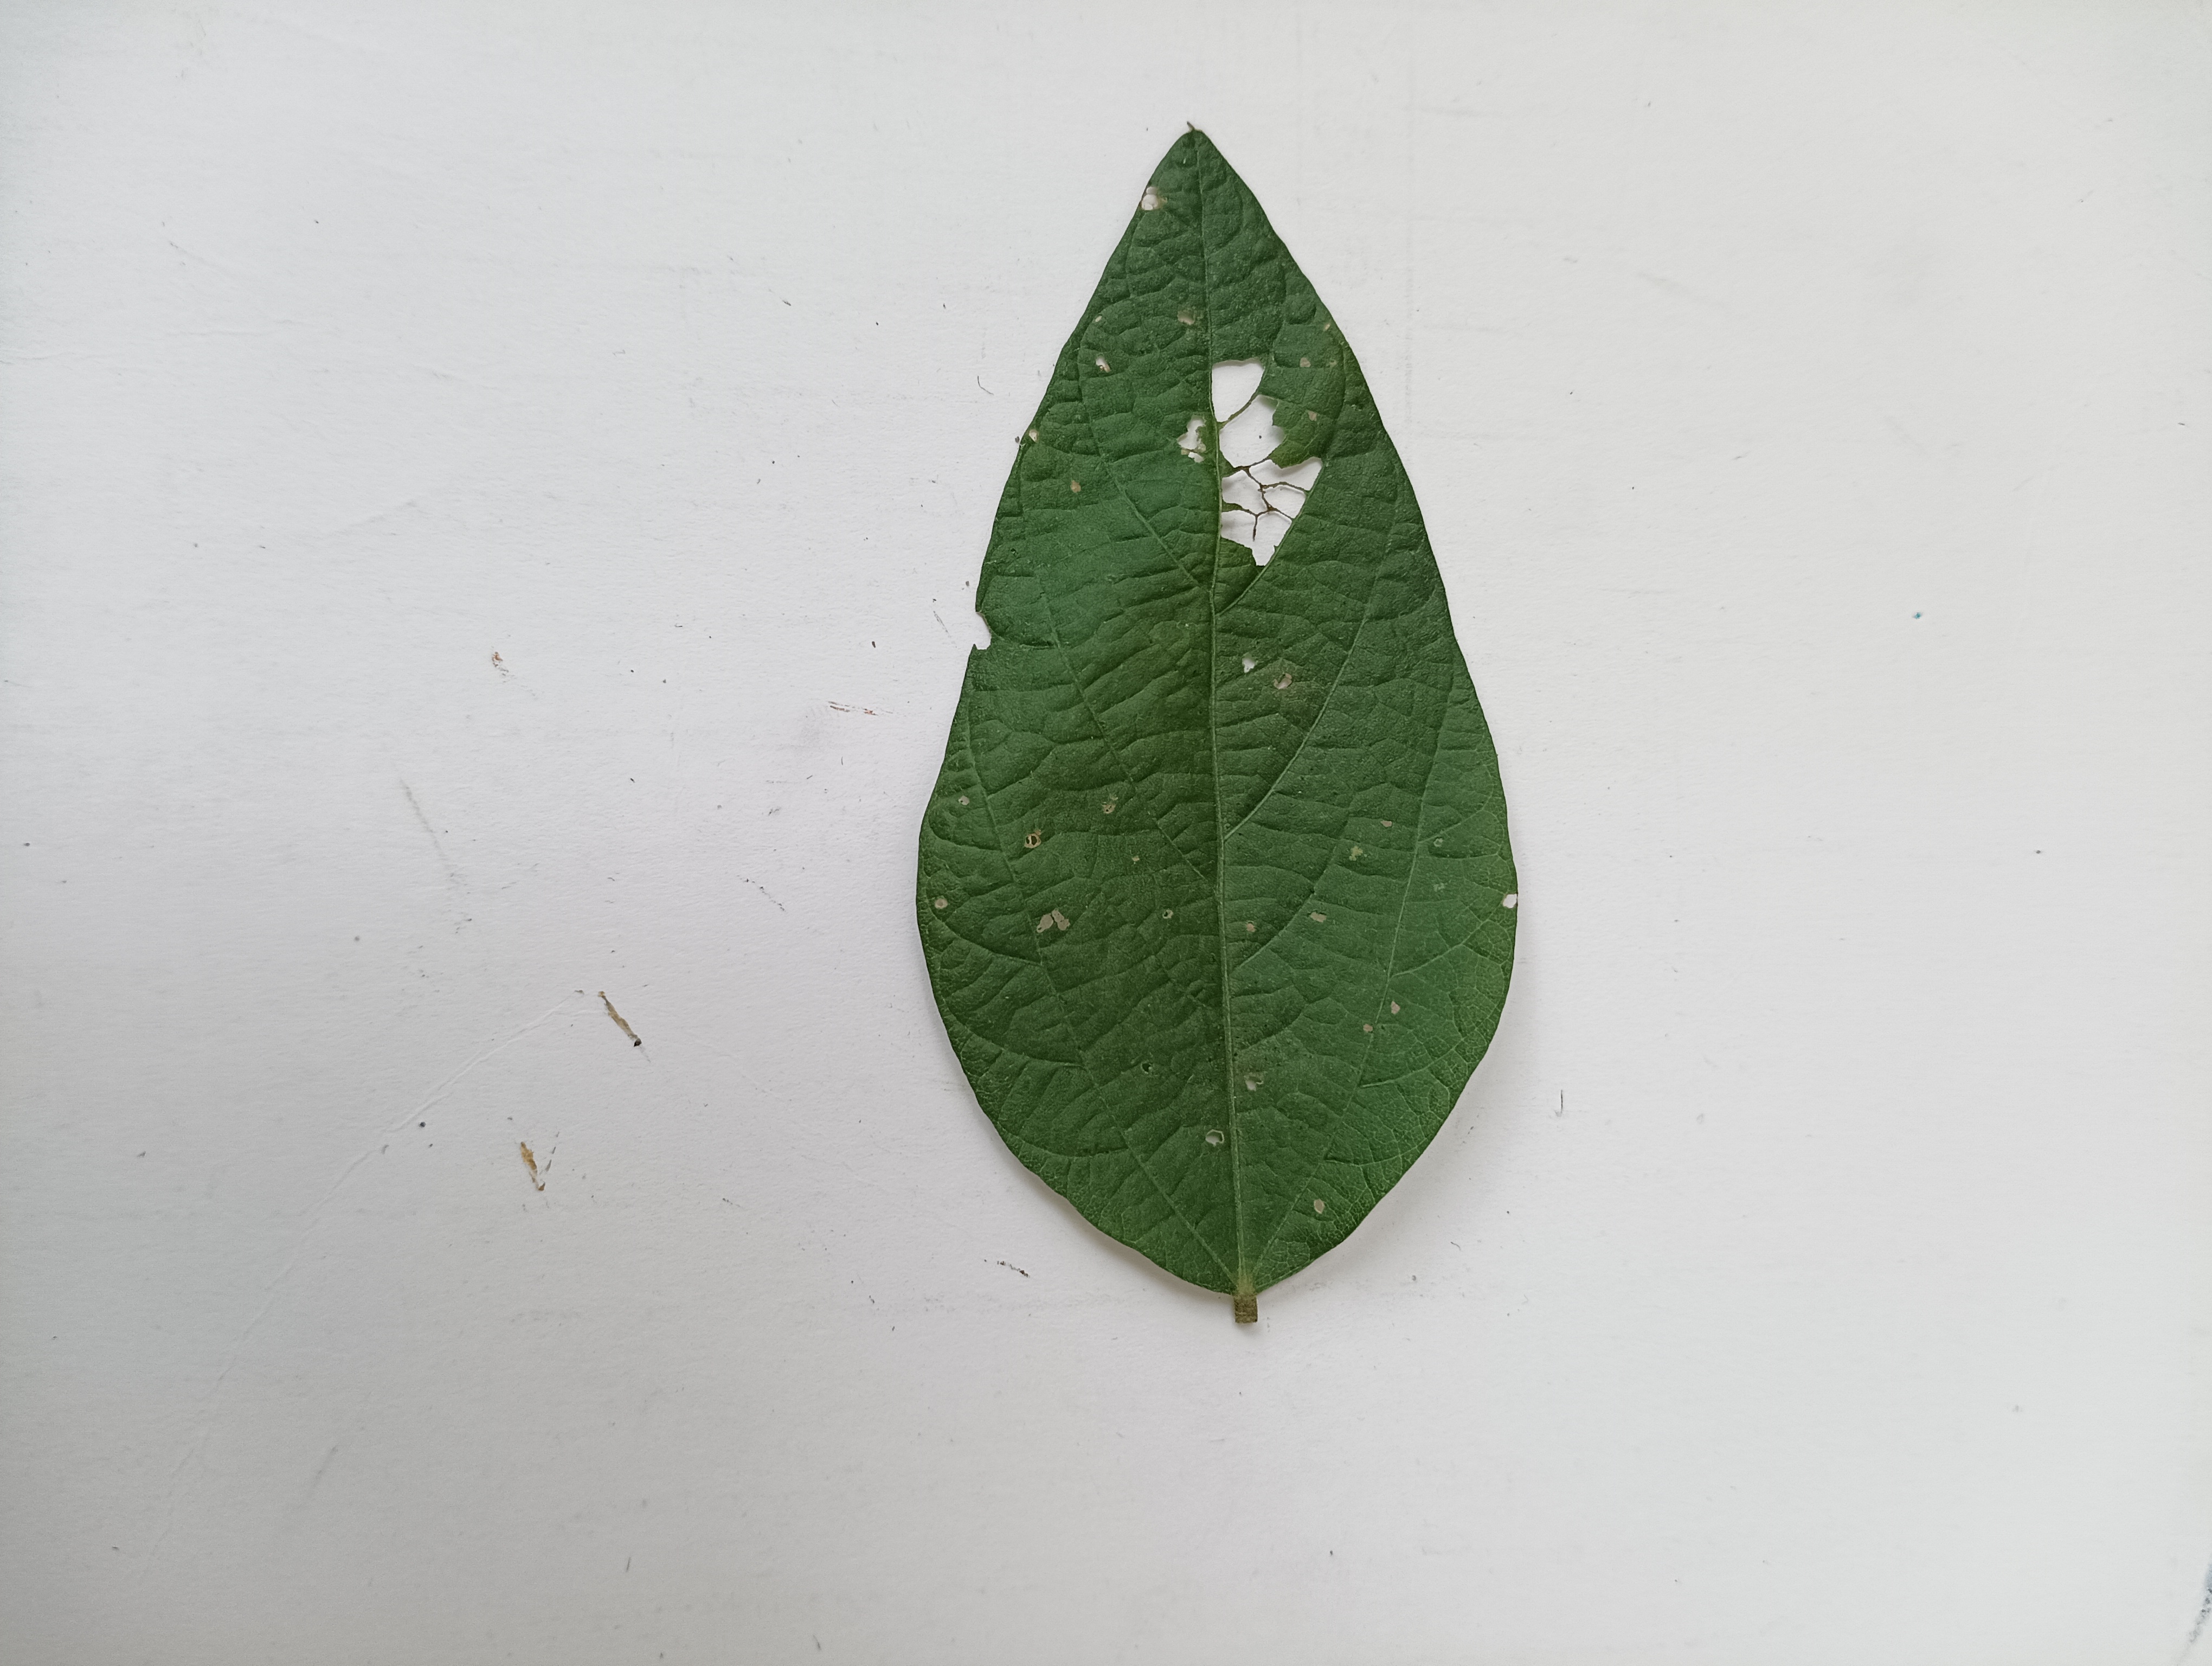
Label: Bacterial leaf Blight